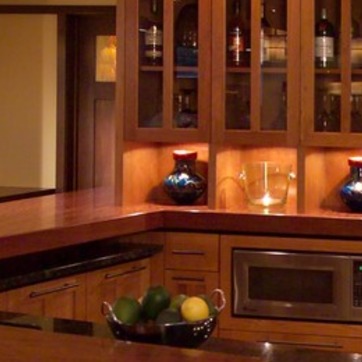
Material: ceramic